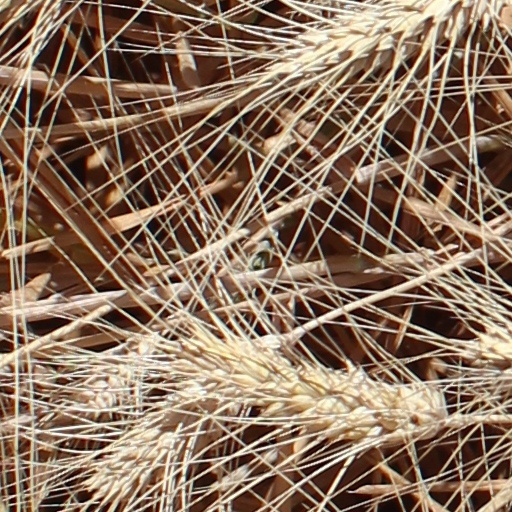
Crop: wheat